Burgruine Hieburg

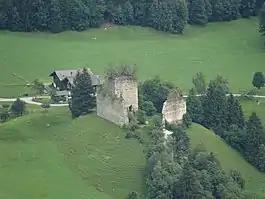
Hieburg castle ruins near Neukirchen am Großvenediger

Burgruine Hieburg is a castle in the state of Salzburg, Austria.